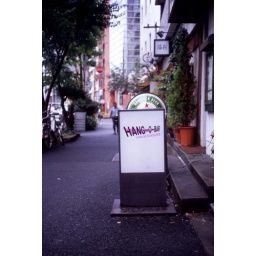
A little bar we passed near Roppongi Hills. The small pink letters proclaim &amp;quot;GONNA BE HANGOVER&amp;quot;